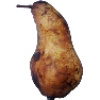
Label: Pear Abate 1